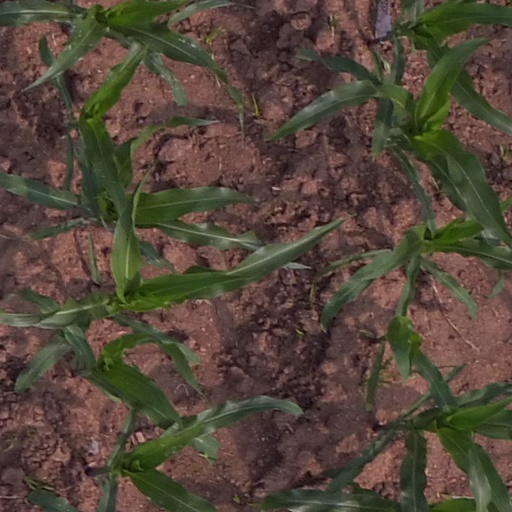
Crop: maize; corn